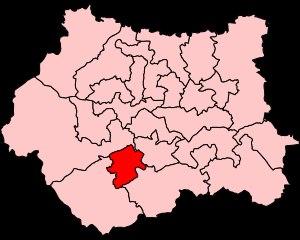
La circonscription de Huddersfield est une circonscription anglaise située dans le West Yorkshire, et représentée à la Chambre des Communes du Parlement britannique depuis 1983 par Barry Sheerman du Labour Co-operative.